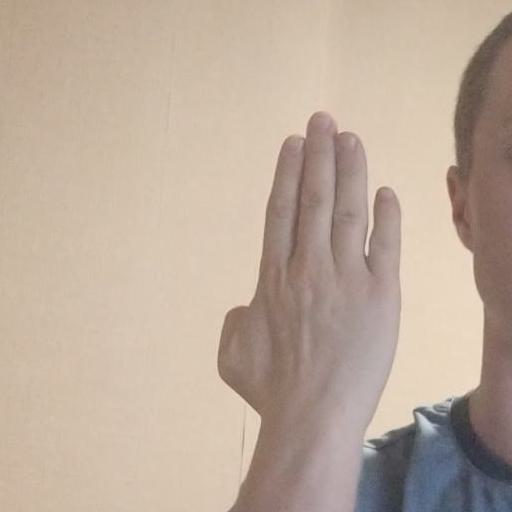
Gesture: stop_inverted